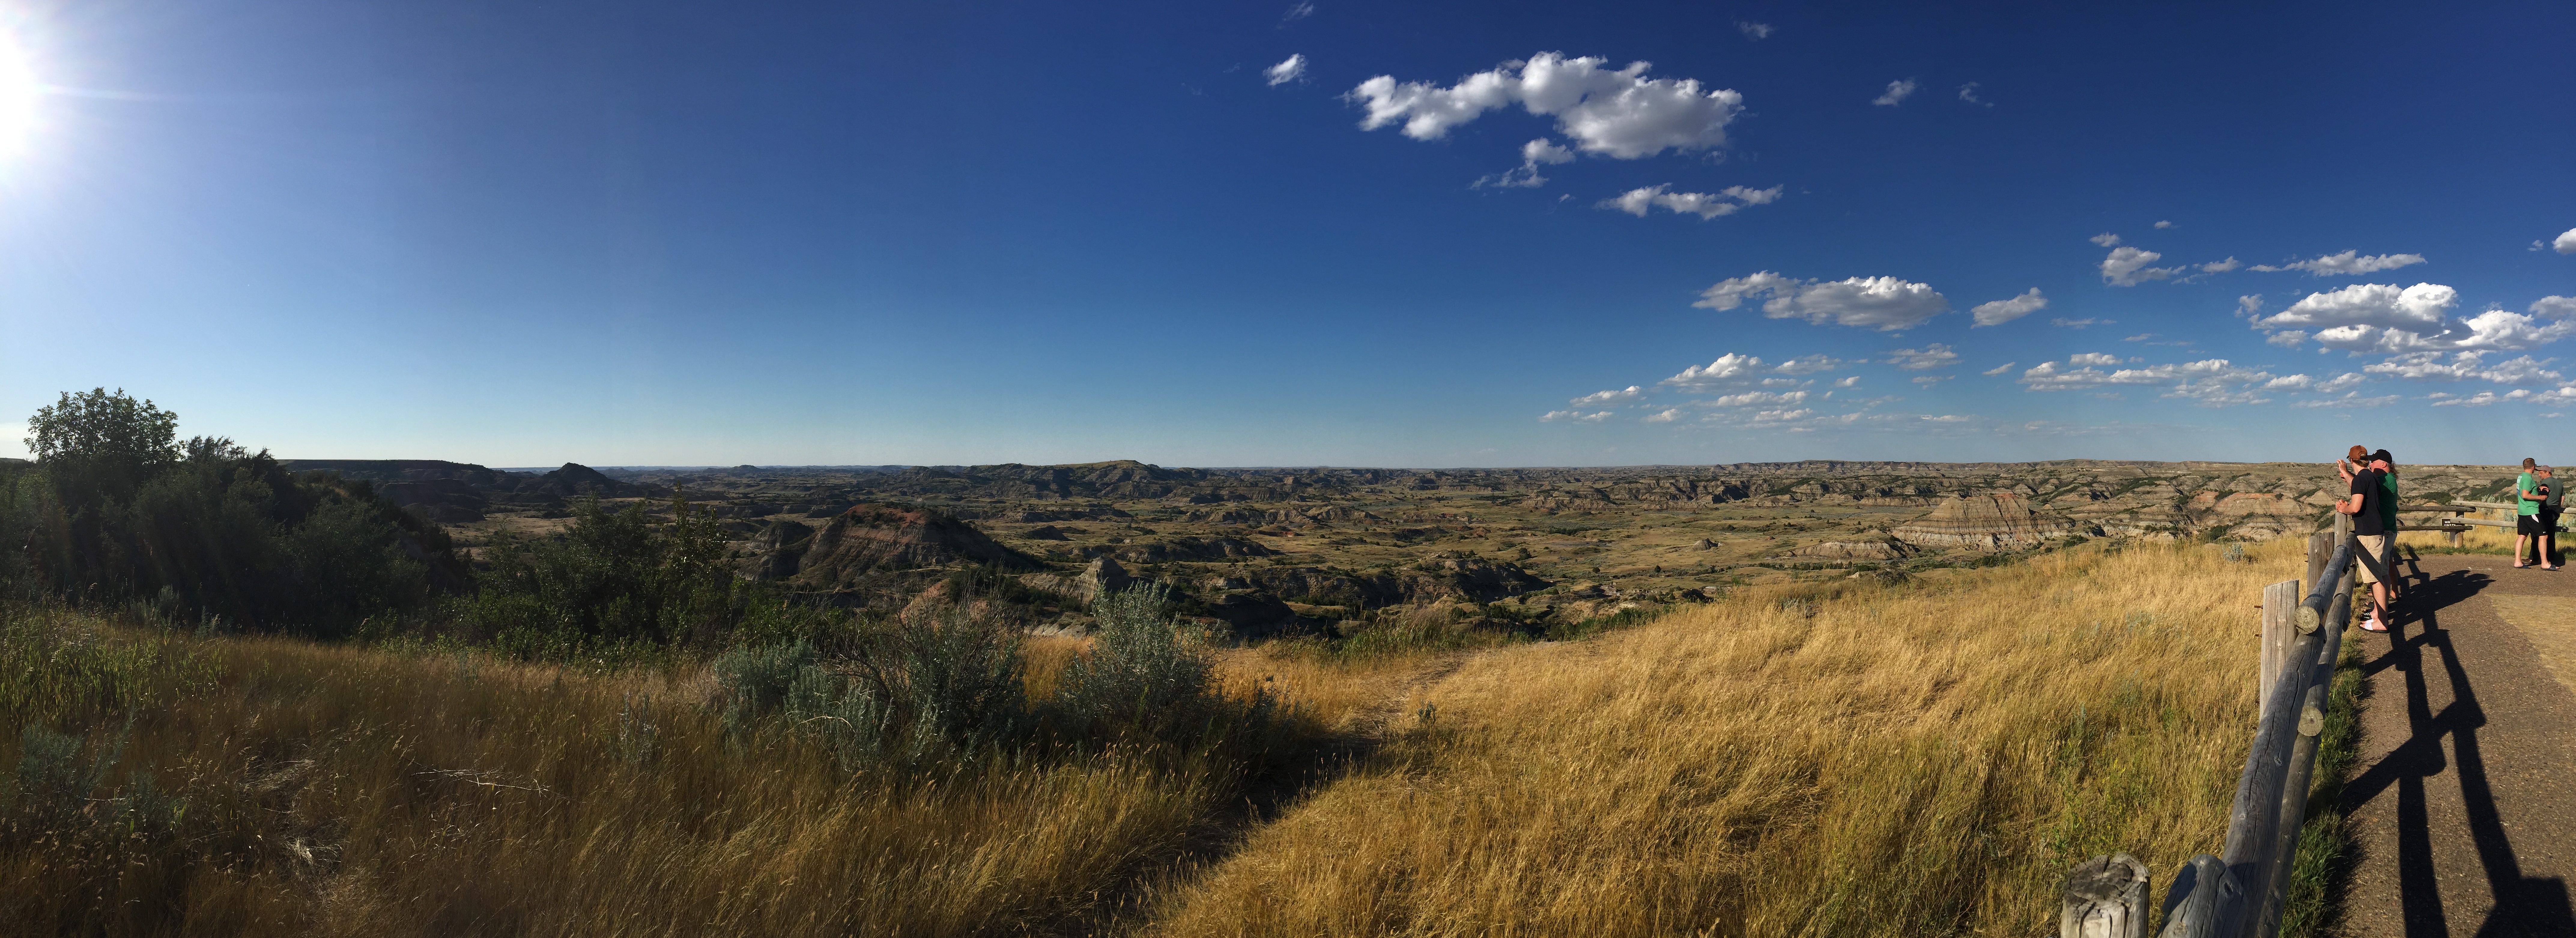
landscape, tree, nature, grass, horizon, wilderness, mountain, cloud, people, sky, hiking, prairie, morning, hill, wind, panorama, savanna, plain, outdoors, savannah, clear sky, grassland, badlands, plateau, habitat, ecosystem, south dakota, steppe, rural area, natural environment, geographical feature, mountainous landforms